2022 World Snooker Championship

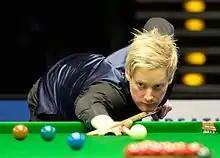
Neil Robertson made a maximum break in the second round.

The second round of the event was played as the best of 25 frames, held over three sessions, between 21 and 25April. Thirteen of the top sixteen seeds reached the second round, along with three qualifiers, Page, Maguire, and Saengkham. Williams faced his practice partner Page, a player he described as "not just a friend, more like my fourth son". The players had met once previously in professional competition at the 2020 Scottish Open, Williams winning 4–1 on that occasion. Williams won the first seven frames, and went on to complete a 13–3 victory, winning the match with a and reaching the quarter-finals for an 11th time. He compiled six centuries in the match, equalling the record for the most centuries in a best-of-25-frame match set by Selby in the 2011 event.